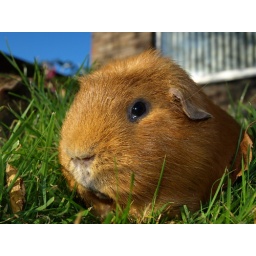
Gethin was more interested in eating grass than posing, which is why he looks cheesed off in these shots.